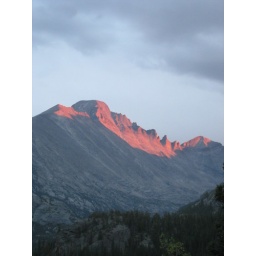
peak observed between nymph and haiyaha lake in the western part of rocky mountain national park.